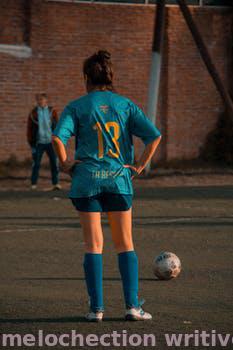
Label: Watermark